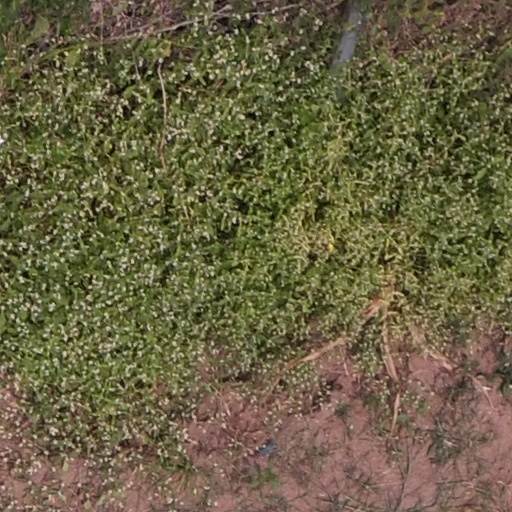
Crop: maize; corn